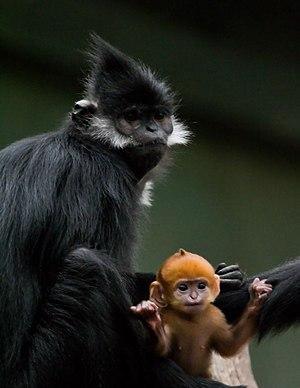
Le Semnopithèque de François ou Langur de François est une espèce de singes appartenant à la famille des Cercopithecidae.